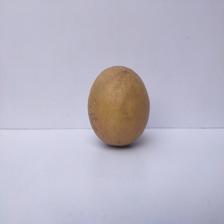
Size: Large